Queen Sirikit Museum of Textiles

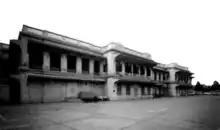
Ratsadakorn-bhibhathana Building in 1900s

King Chulalongkorn planned to set up a centralized taxing system in Siam. Chulalongkorn established the Ratsadakorn-bhibhathana building on 4 June 1873 to improve efficiency, It later became the Customs Department. The organization and management became more effective under the control of the Royal Treasury Ministry and the Ministry of Finance.